Haim Arlosoroff

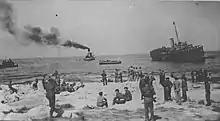
"The immigrant ship, Haim Arlosoroff" (right), aground off Bat Galim, Mandatory Palestine in 1947

In addition to the aforementioned theories, some have believed that Arlosoroff's murder was connected to the Soviet and Nazi regimes. The theory of Soviet involvement was promoted by Shmuel Dothan in 1991. He maintained that the Russians took action against Arlosoroff to prevent what they perceived to be a global military plot against them.